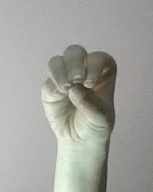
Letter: ha